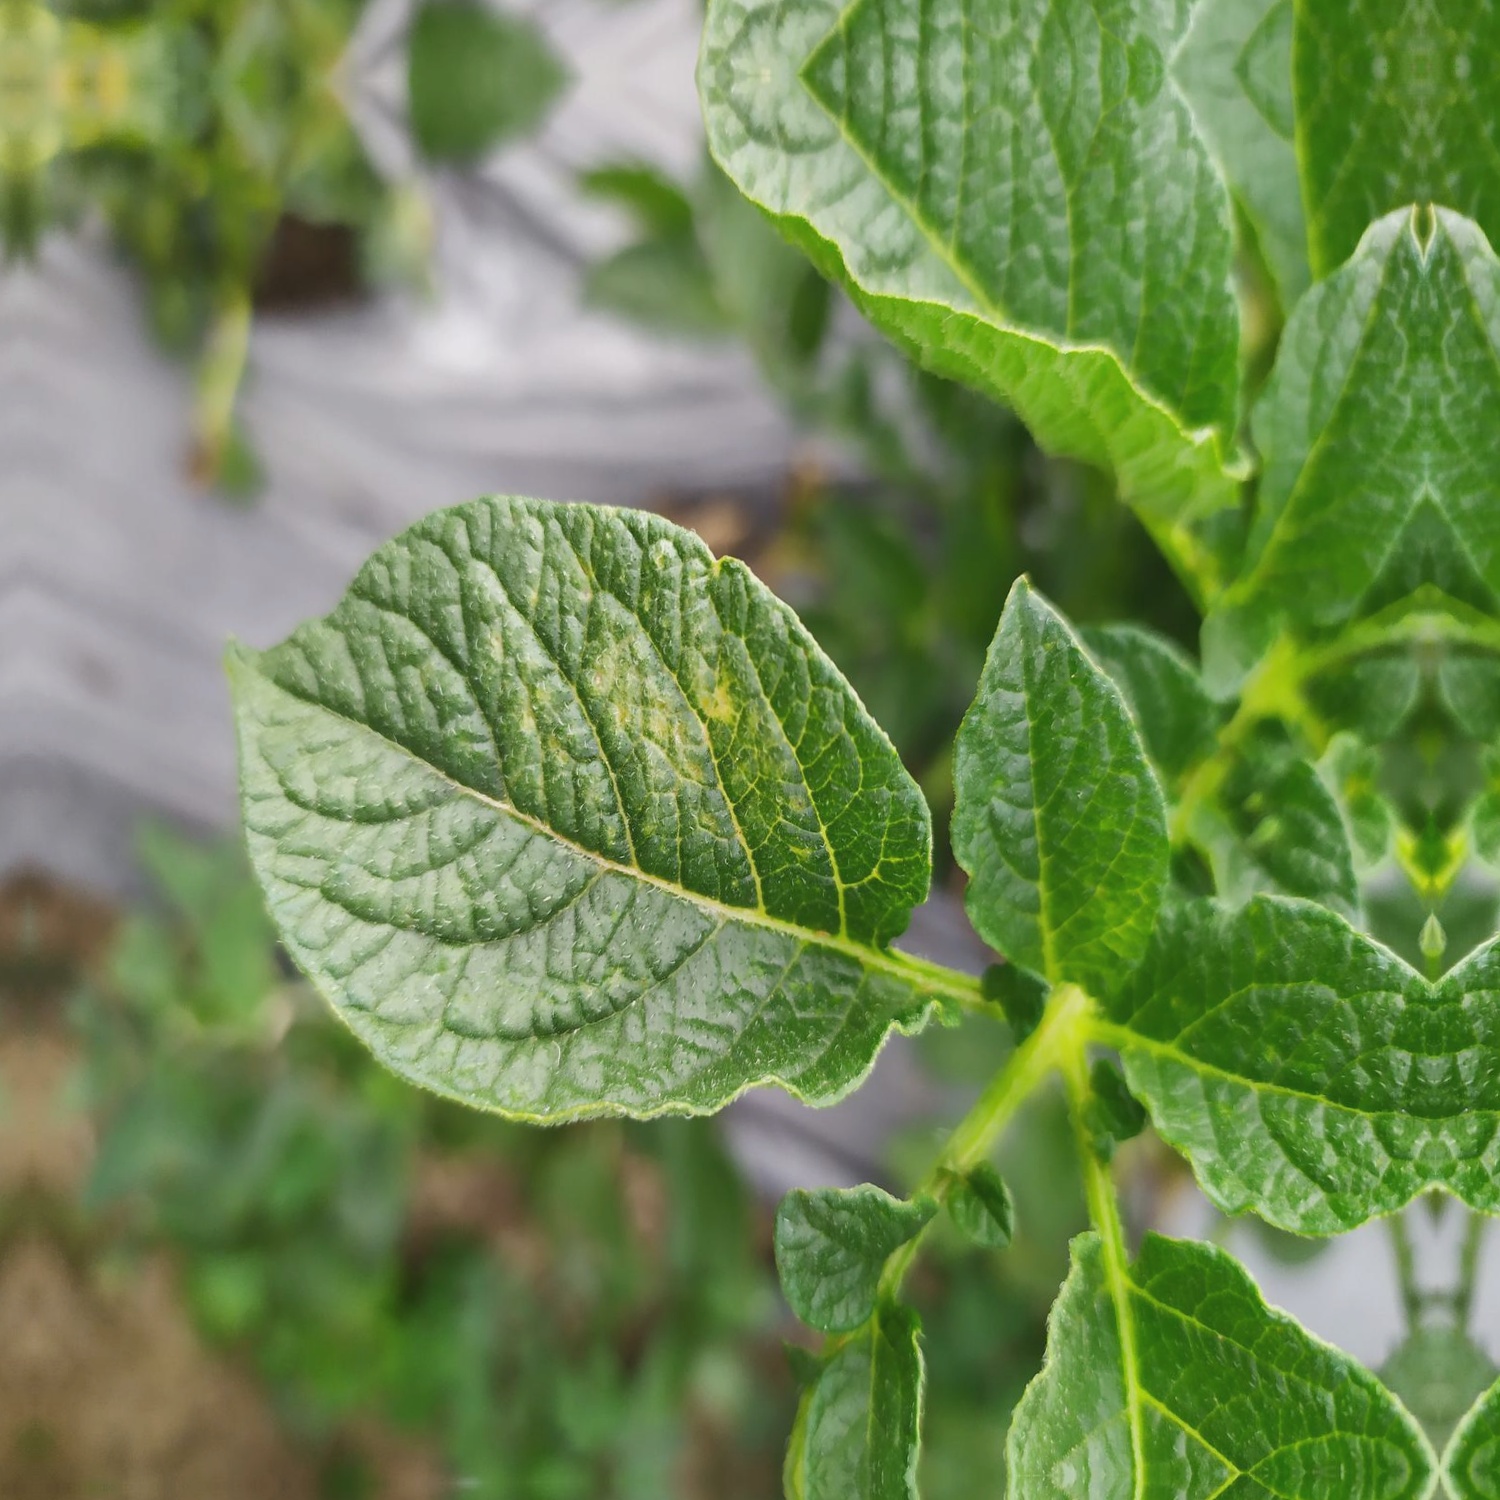
Etiqueta: Virus